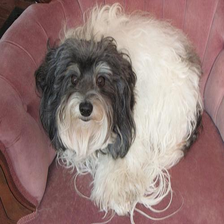
Species: dog
Breed: havanese